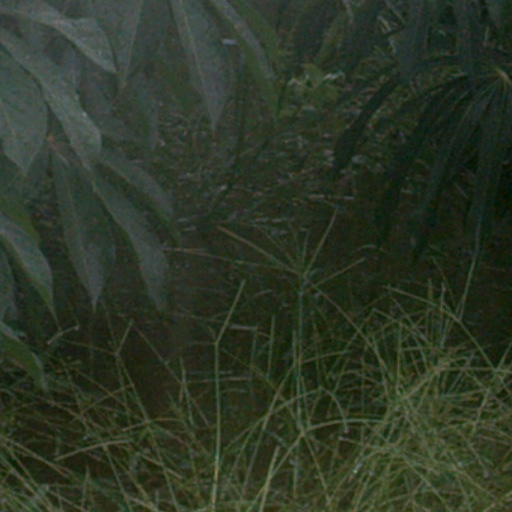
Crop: cassava